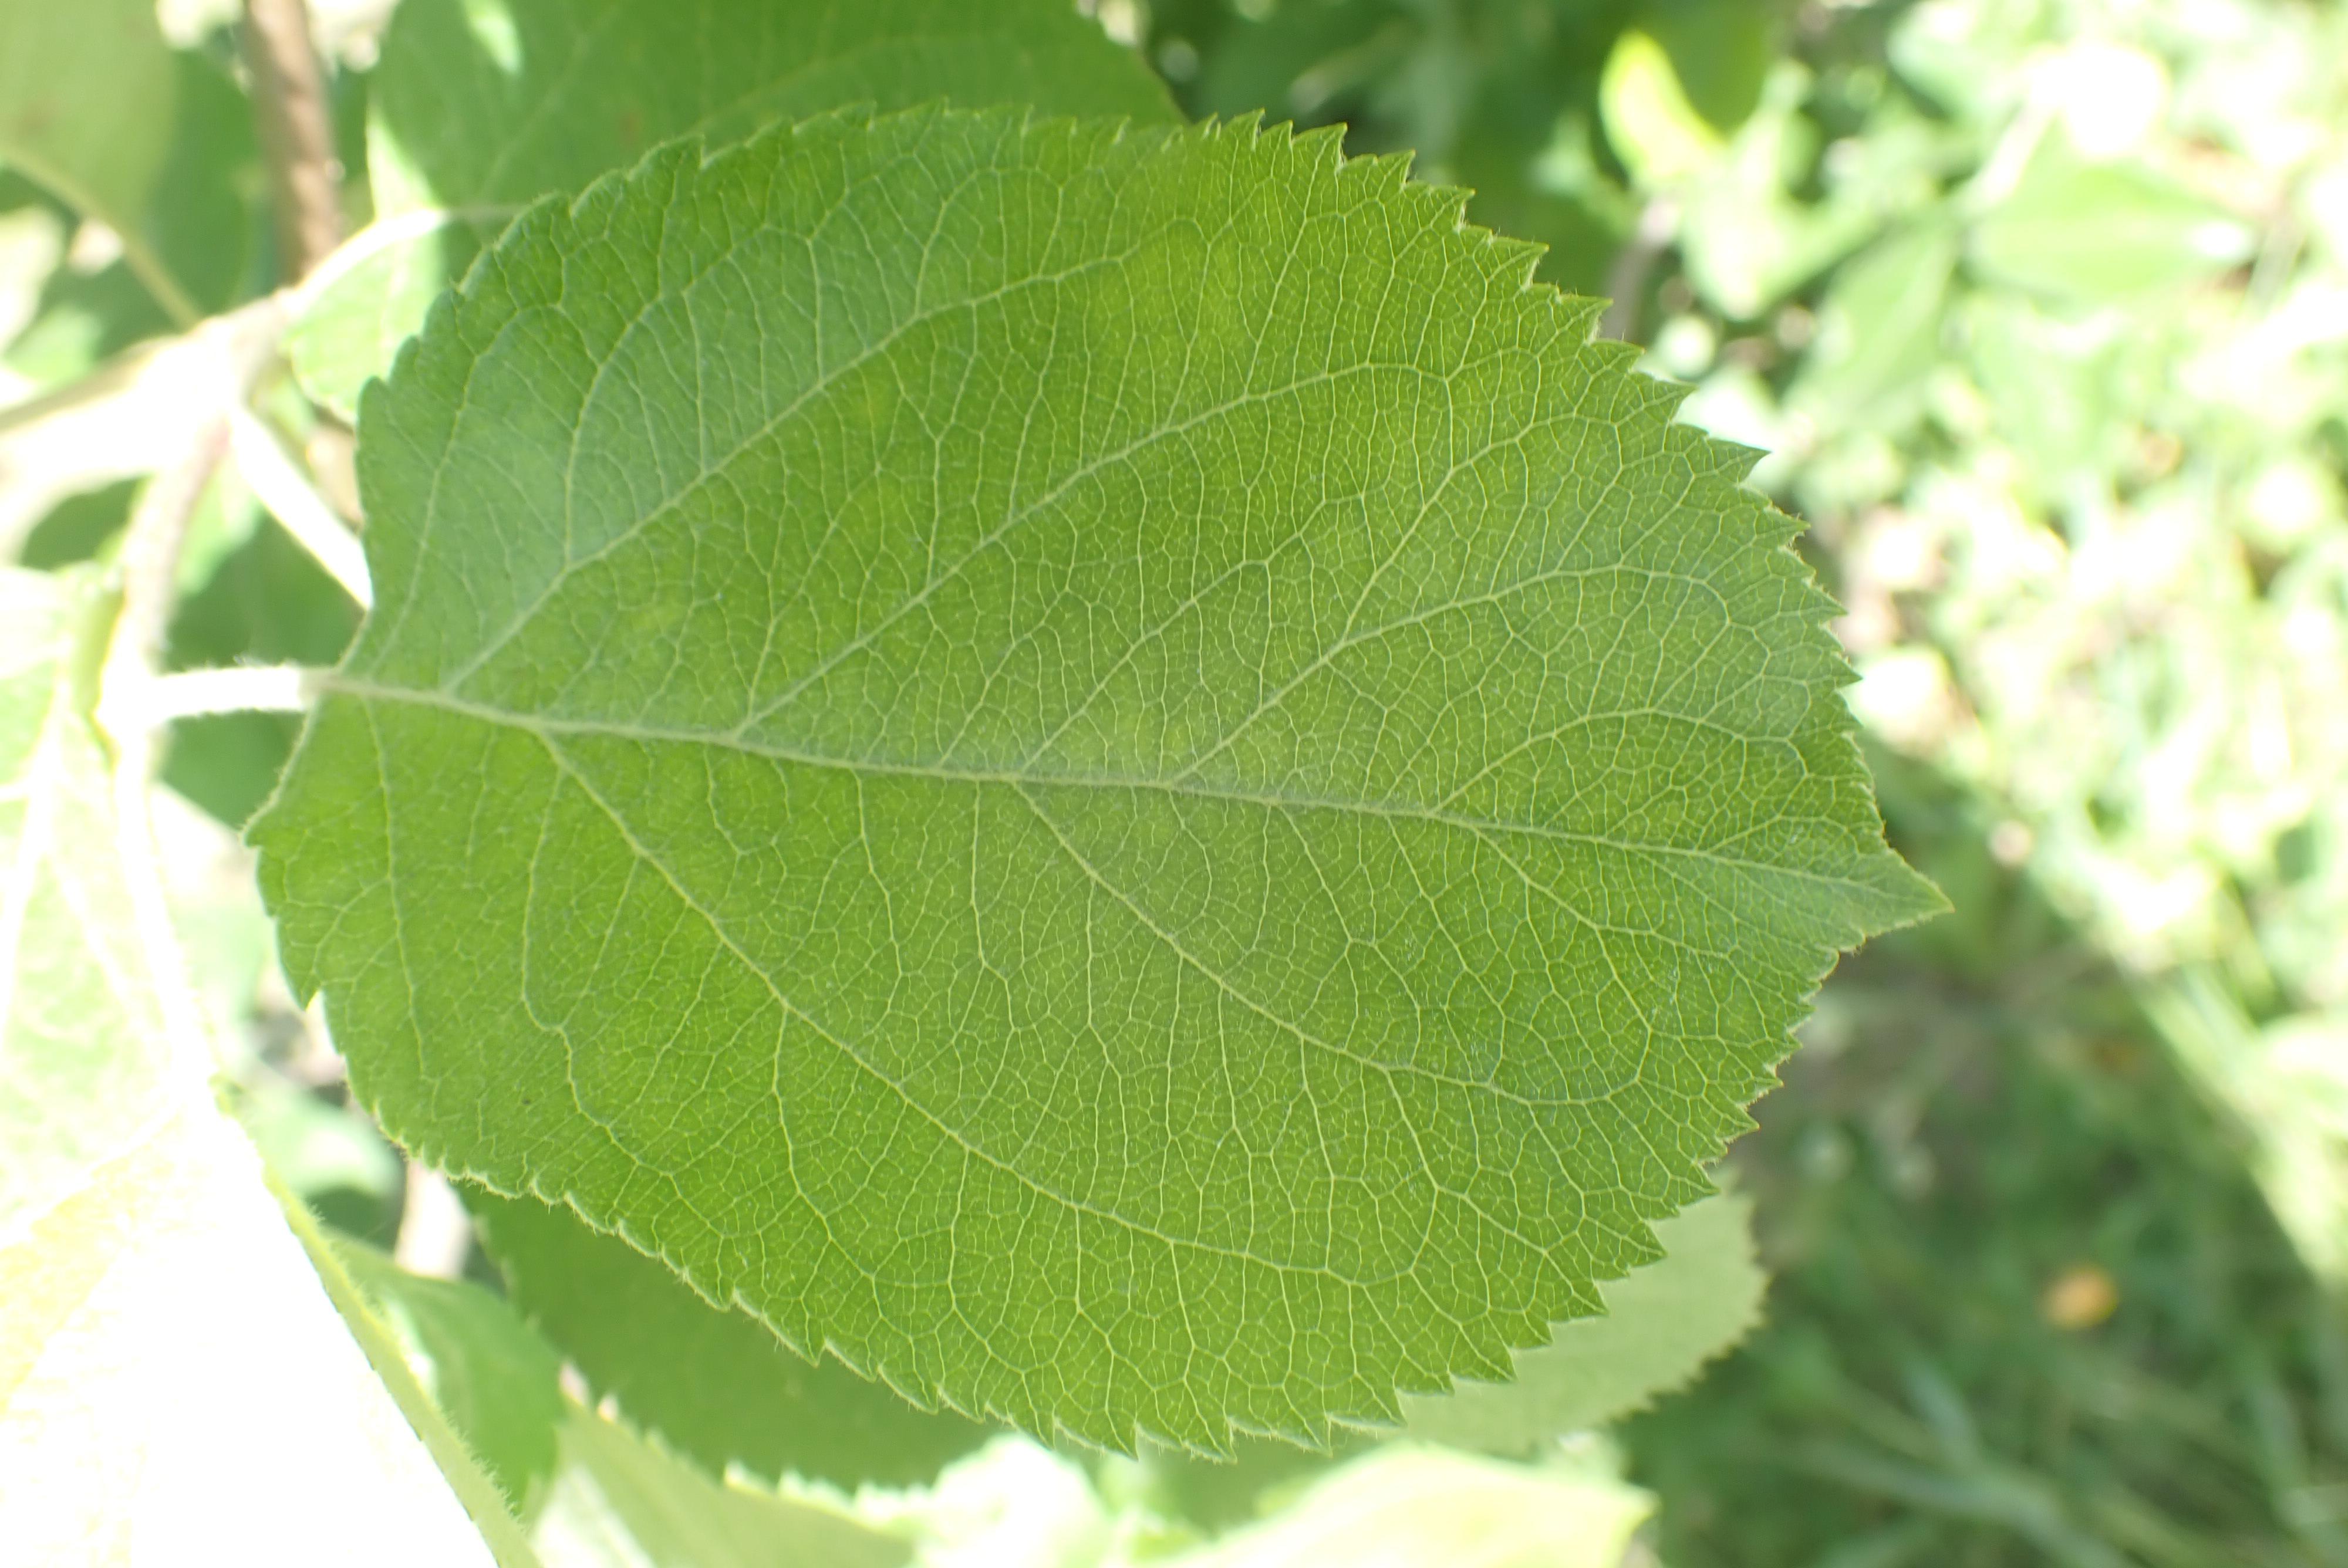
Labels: healthy